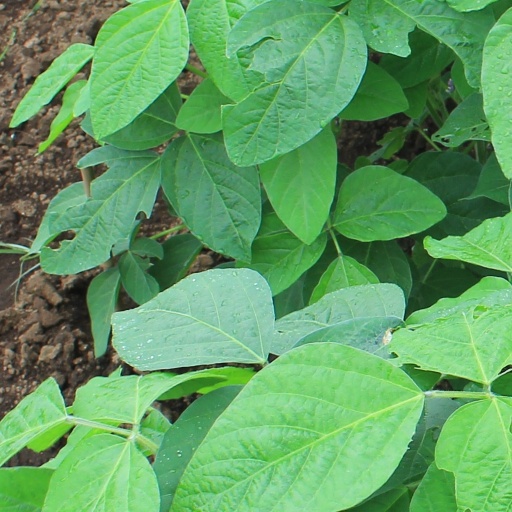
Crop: soybean